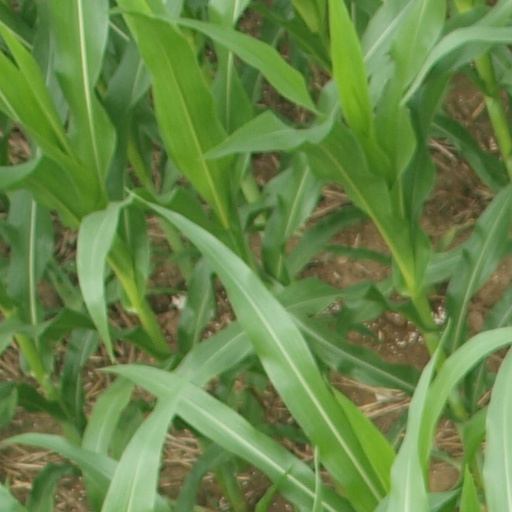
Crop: maize; corn